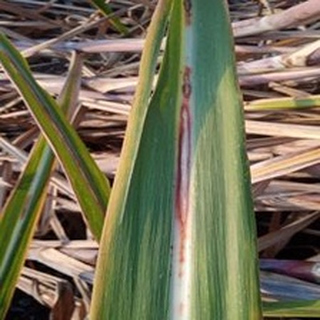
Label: sugarcane_red_rot